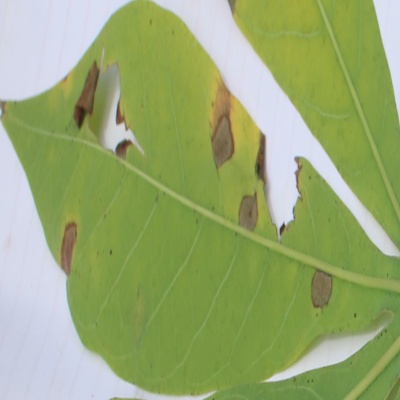
Crop: Cassava
Condition: brown spot